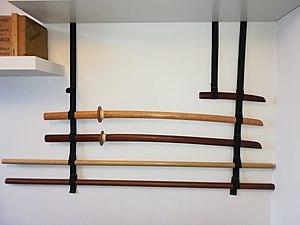
Ce katana-kake en tissu (sangle coton noire avec des boucles de 12cm de circonférence tous les 10cm) présente, du haut vers le bas, les armes d'entraînement d'aïkido suivantes
L'aïkido est un art martial japonais, fondé par Morihei Ueshiba ōsensei entre 1925 et 1969. L'aïkido a été officiellement reconnu par le gouvernement japonais en 1940 sous le nom d’aikibudō et sous le nom aikido en 1942 donné par la « Dai Nippon Butoku Kai », organisme gouvernemental visant à regrouper tous les arts martiaux japonais pendant la guerre. Il a été créé à partir de l'expérience que son fondateur avait de l'enseignement des koryu, essentiellement l'aikijutsu de l'école daitō ryū et le kenjutsu. L'aïkido est né de la rencontre entre ces techniques de combat et une réflexion métaphysique de Morihei Ueshiba sur le sens de la pratique martiale à l'ère moderne.